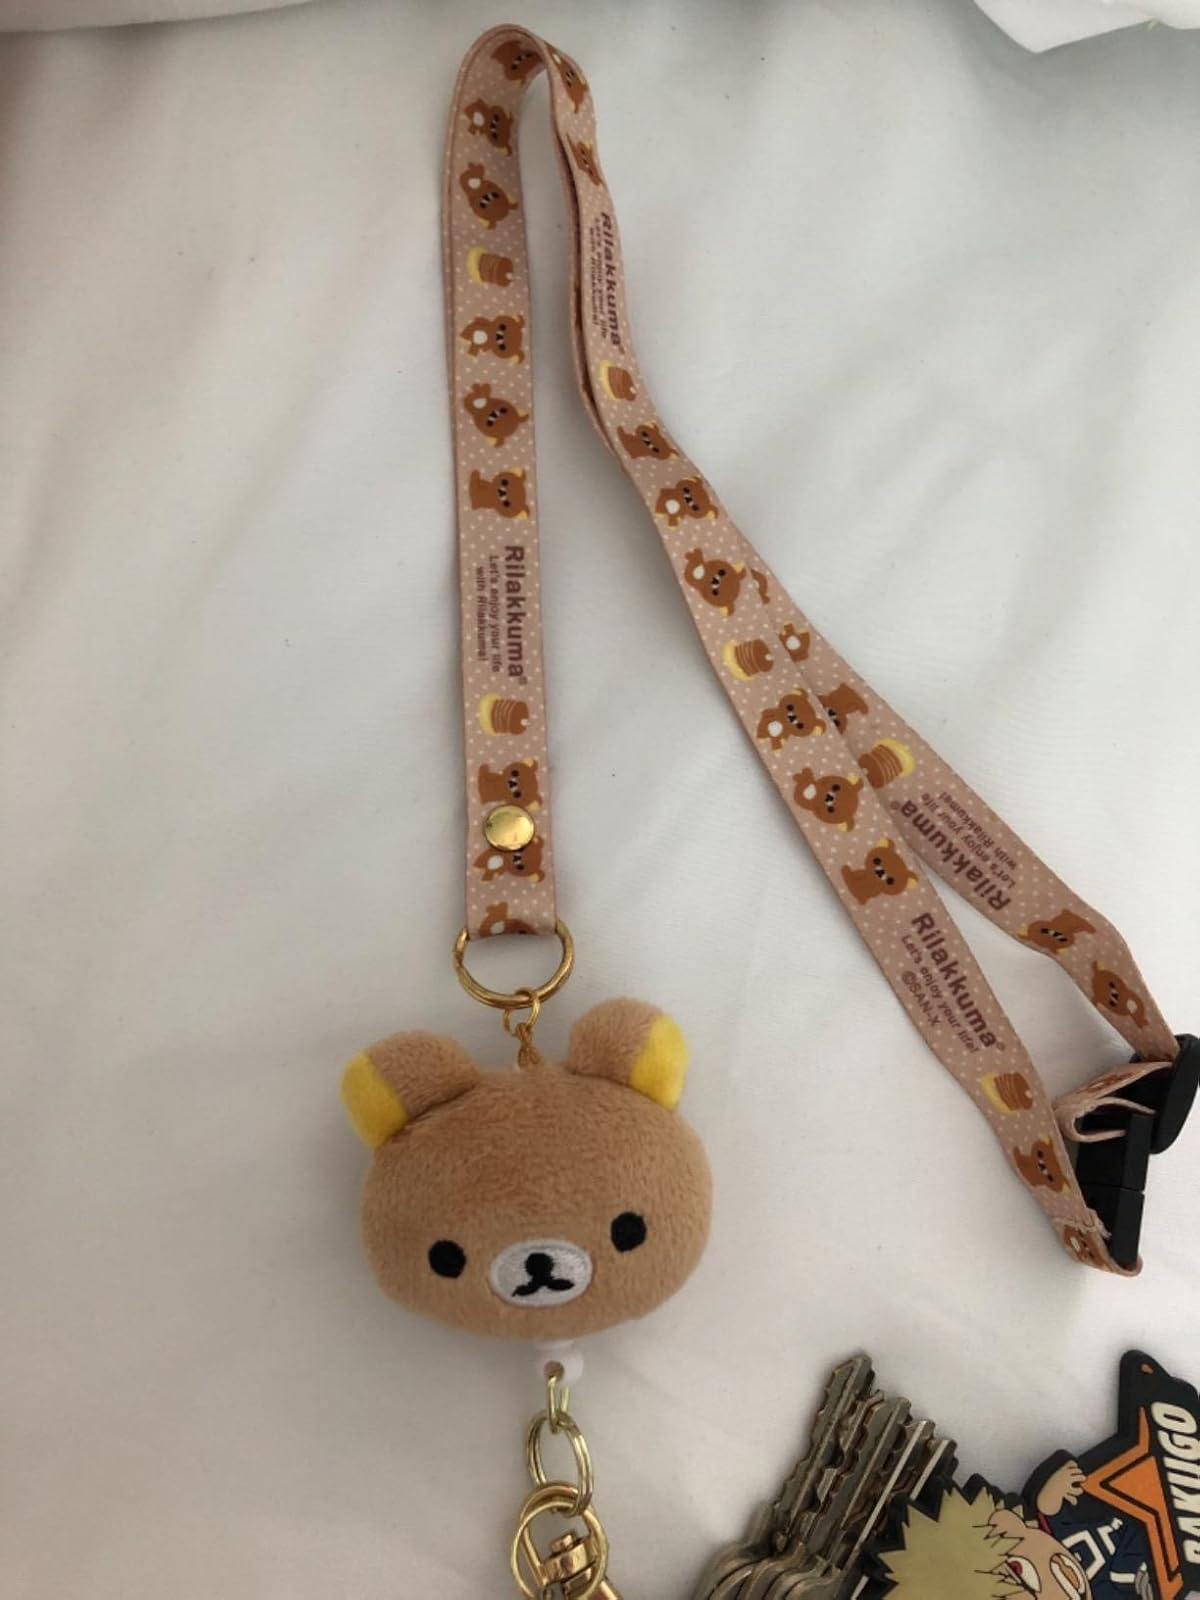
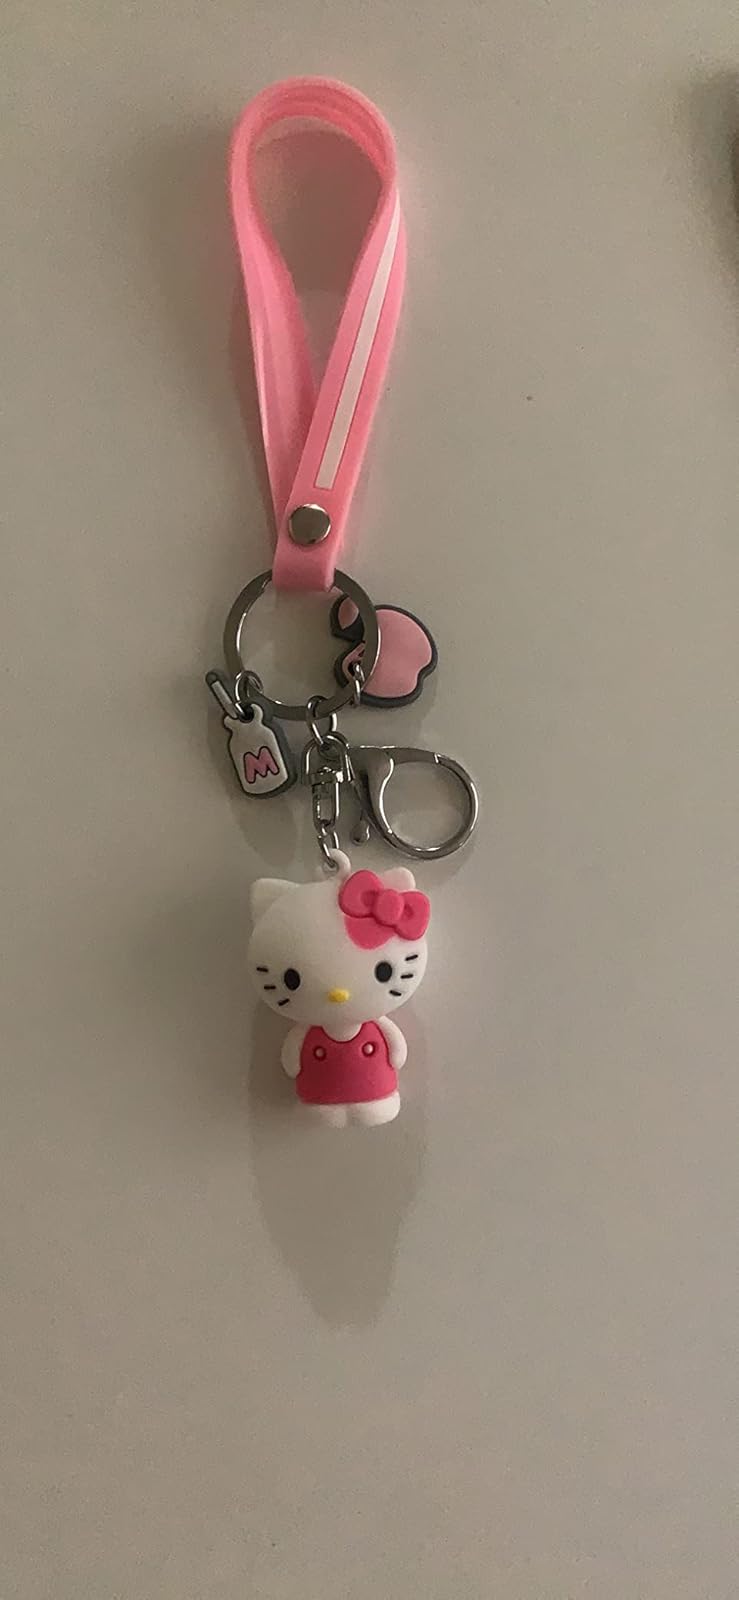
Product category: accessories_keychain
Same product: no